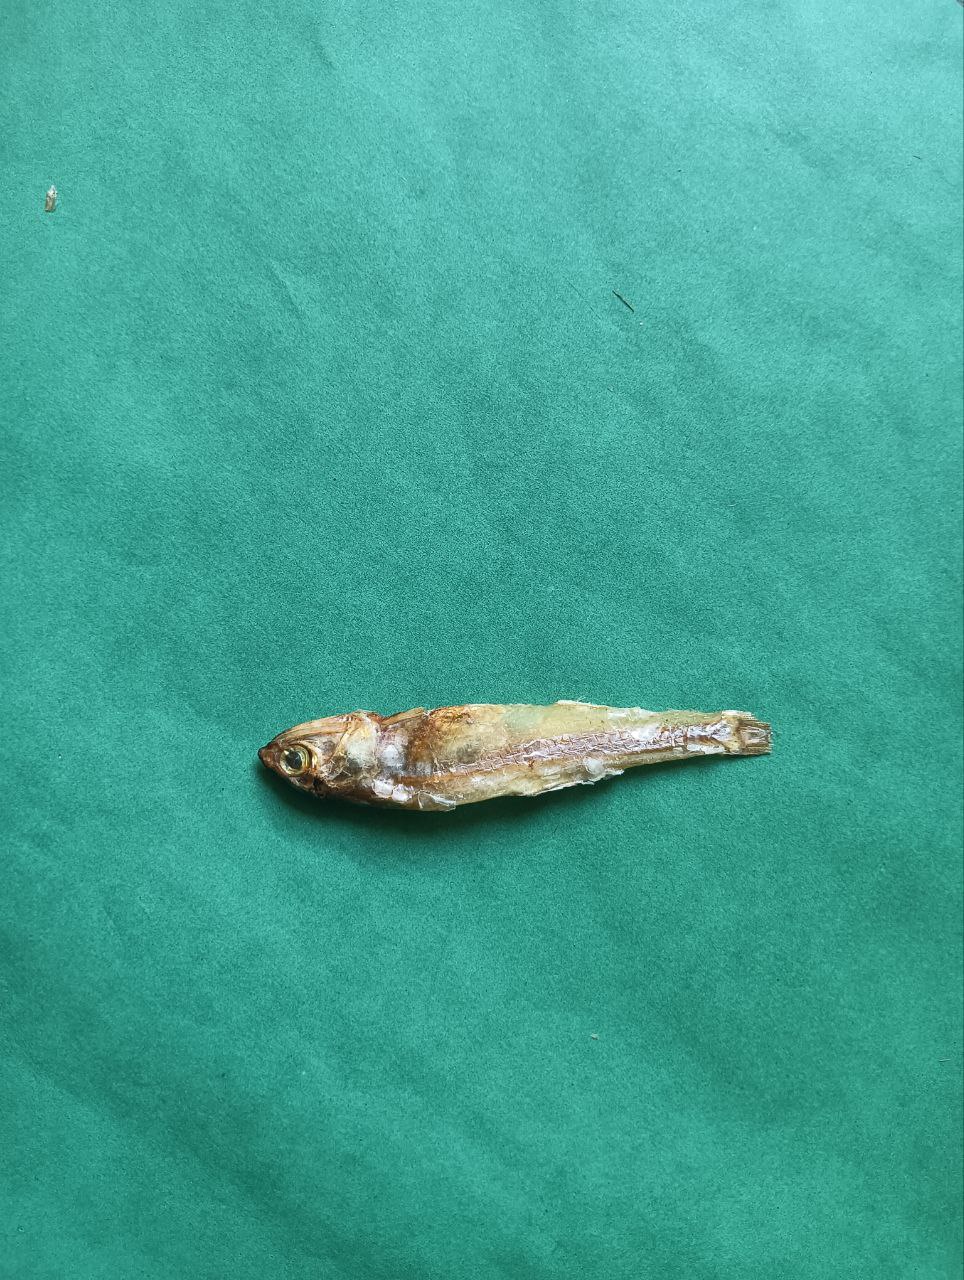
Species: narkeli